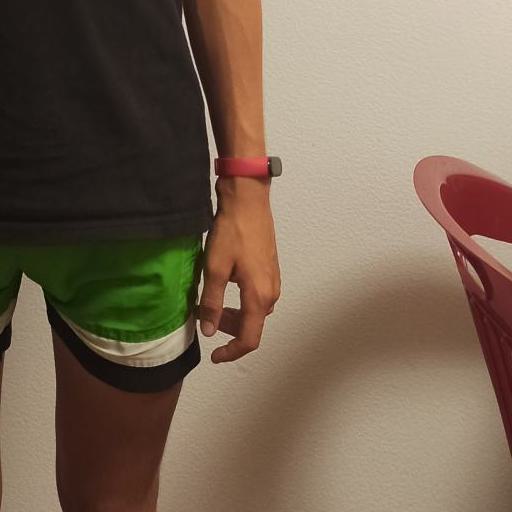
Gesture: no_gesture